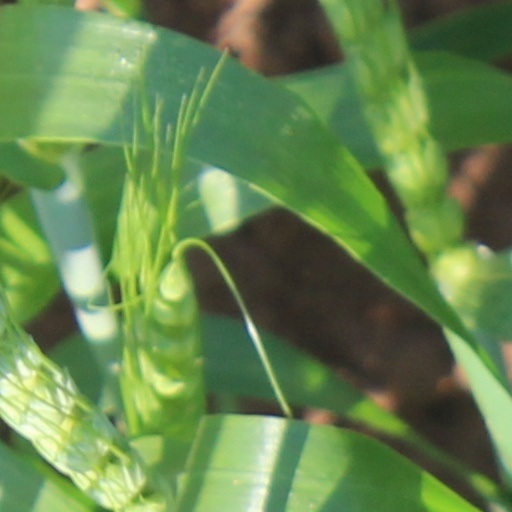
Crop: wheat